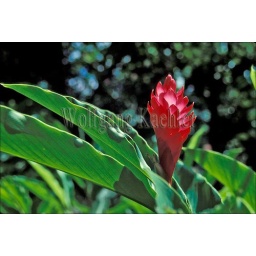
Amazon, flowering ginger plant in tropical rain forest